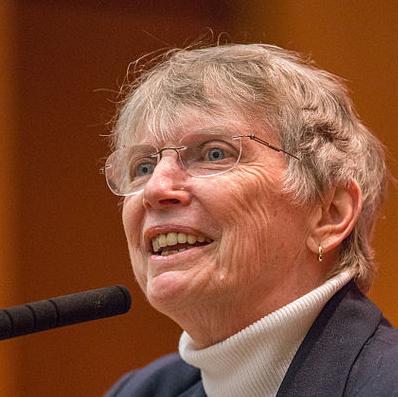
Age: 76